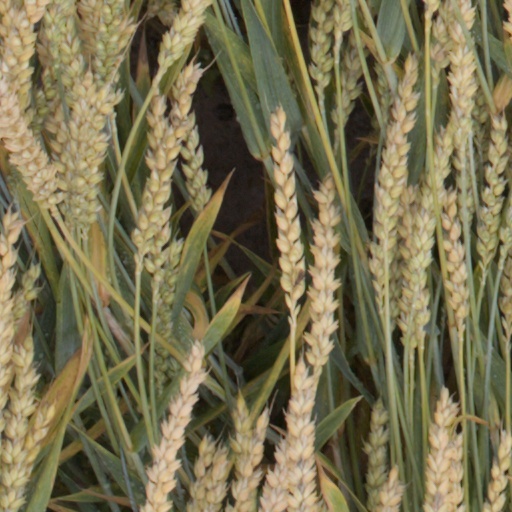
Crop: wheat